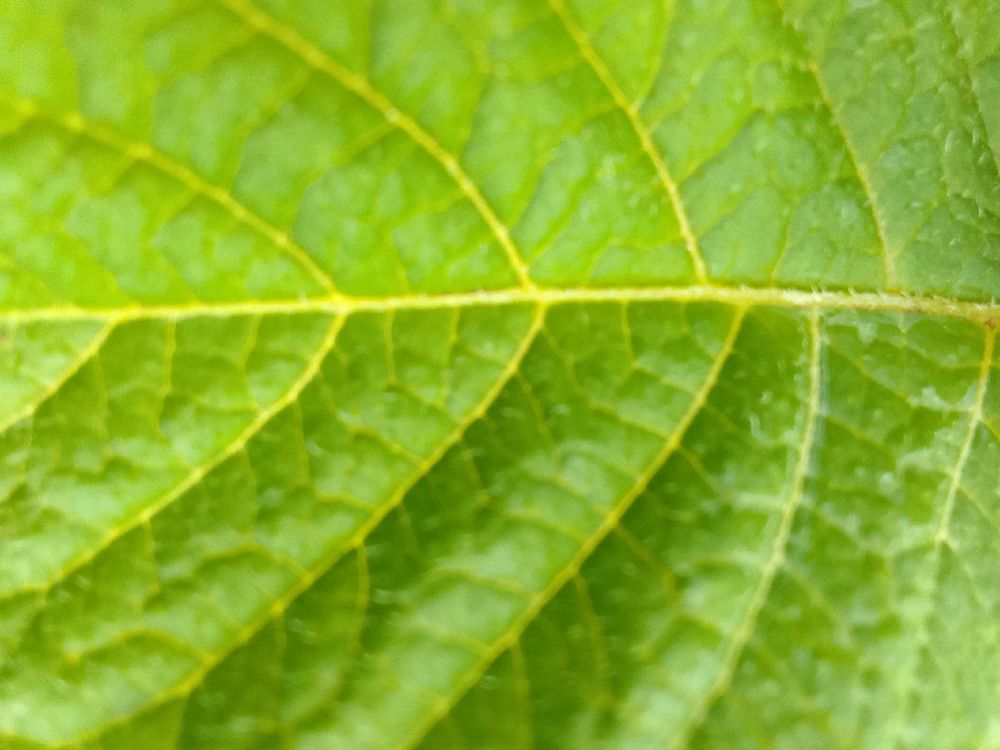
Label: Healthy